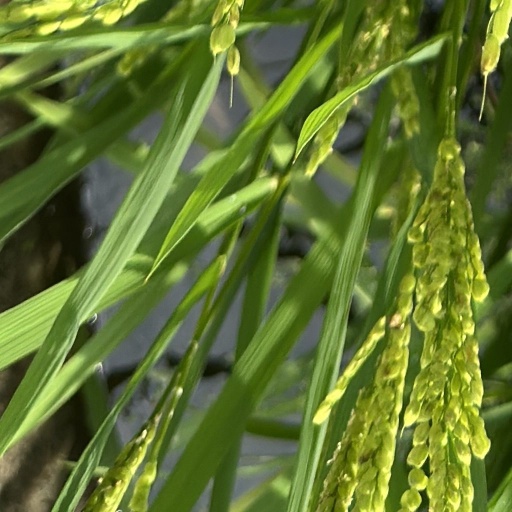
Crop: rice